A-MAC

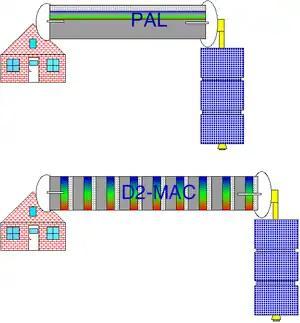
The simultaneous PAL transmission of all TV-picture elements and the multiplexed transmission of the TV picture elements with D2-MAC.

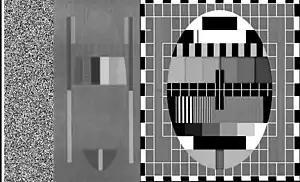
Simulated MAC signal. From left to right: digital data, chrominance and luminance

In television electronics, A-MAC is a form of analog video encoding, specifically a type of Multiplexed Analogue Components (MAC) encoding. It carries digital information: sound, and data-teletext on an FM subcarrier at 7 MHz. Since the vision bandwidth of a standard MAC signal is 8.4 MHz, the horizontal resolution on A-MAC has to be reduced to make room for the 7 MHz carrier. A-MAC has not been used in service.